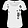
Label: T - shirt / top